Doug Gilmour

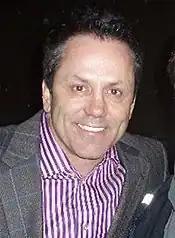
Gilmour (while head coach of the Frontenacs) after a regular season game in Oshawa

Gilmour was named head coach of the Kingston Frontenacs on November 17, 2008, taking over a rebuilding club that had a 5–13–5 record under Larry Mavety, who had coached Gilmour with the Belleville Bulls when the Bulls were still in the OPJHL. Gilmour finished out the season with Kingston with a 13–27–5 record in their last 45 games and the team failed to make the playoffs.